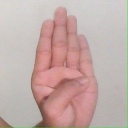
अक्षर: ब